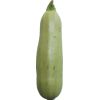
Label: Zucchini 1